The Complete Peanuts

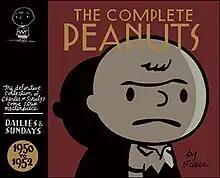
The cover to the first volume

The Complete Peanuts is a series of books containing the entire run of Charles M. Schulz's long-running newspaper comic strip "Peanuts", published by Fantagraphics Books. The series was published at a rate of two volumes per year, each containing two years of strips (except for the first volume, which includes 1950–1952). Slipcased sets of two volumes are also available. The series comprises a total of 26 volumes, including a final volume that was a collection of Schulz strips, cartoons, stories, and illustrations that appeared outside of the daily newspaper strip. These hardcover books were first published between 2004 and 2016. Later, Fantagraphics also began publishing the series in a softcover format. A companion series titled "Peanuts Every Sunday", collecting only the Sunday strips of the "Peanuts" series, was launched by Fantagraphics in 2013 and ran until late 2022.